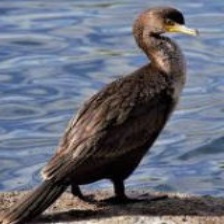
Species: DOUBLE BRESTED CORMARANT
Scientific name: PHALACROCORAX AURITUS